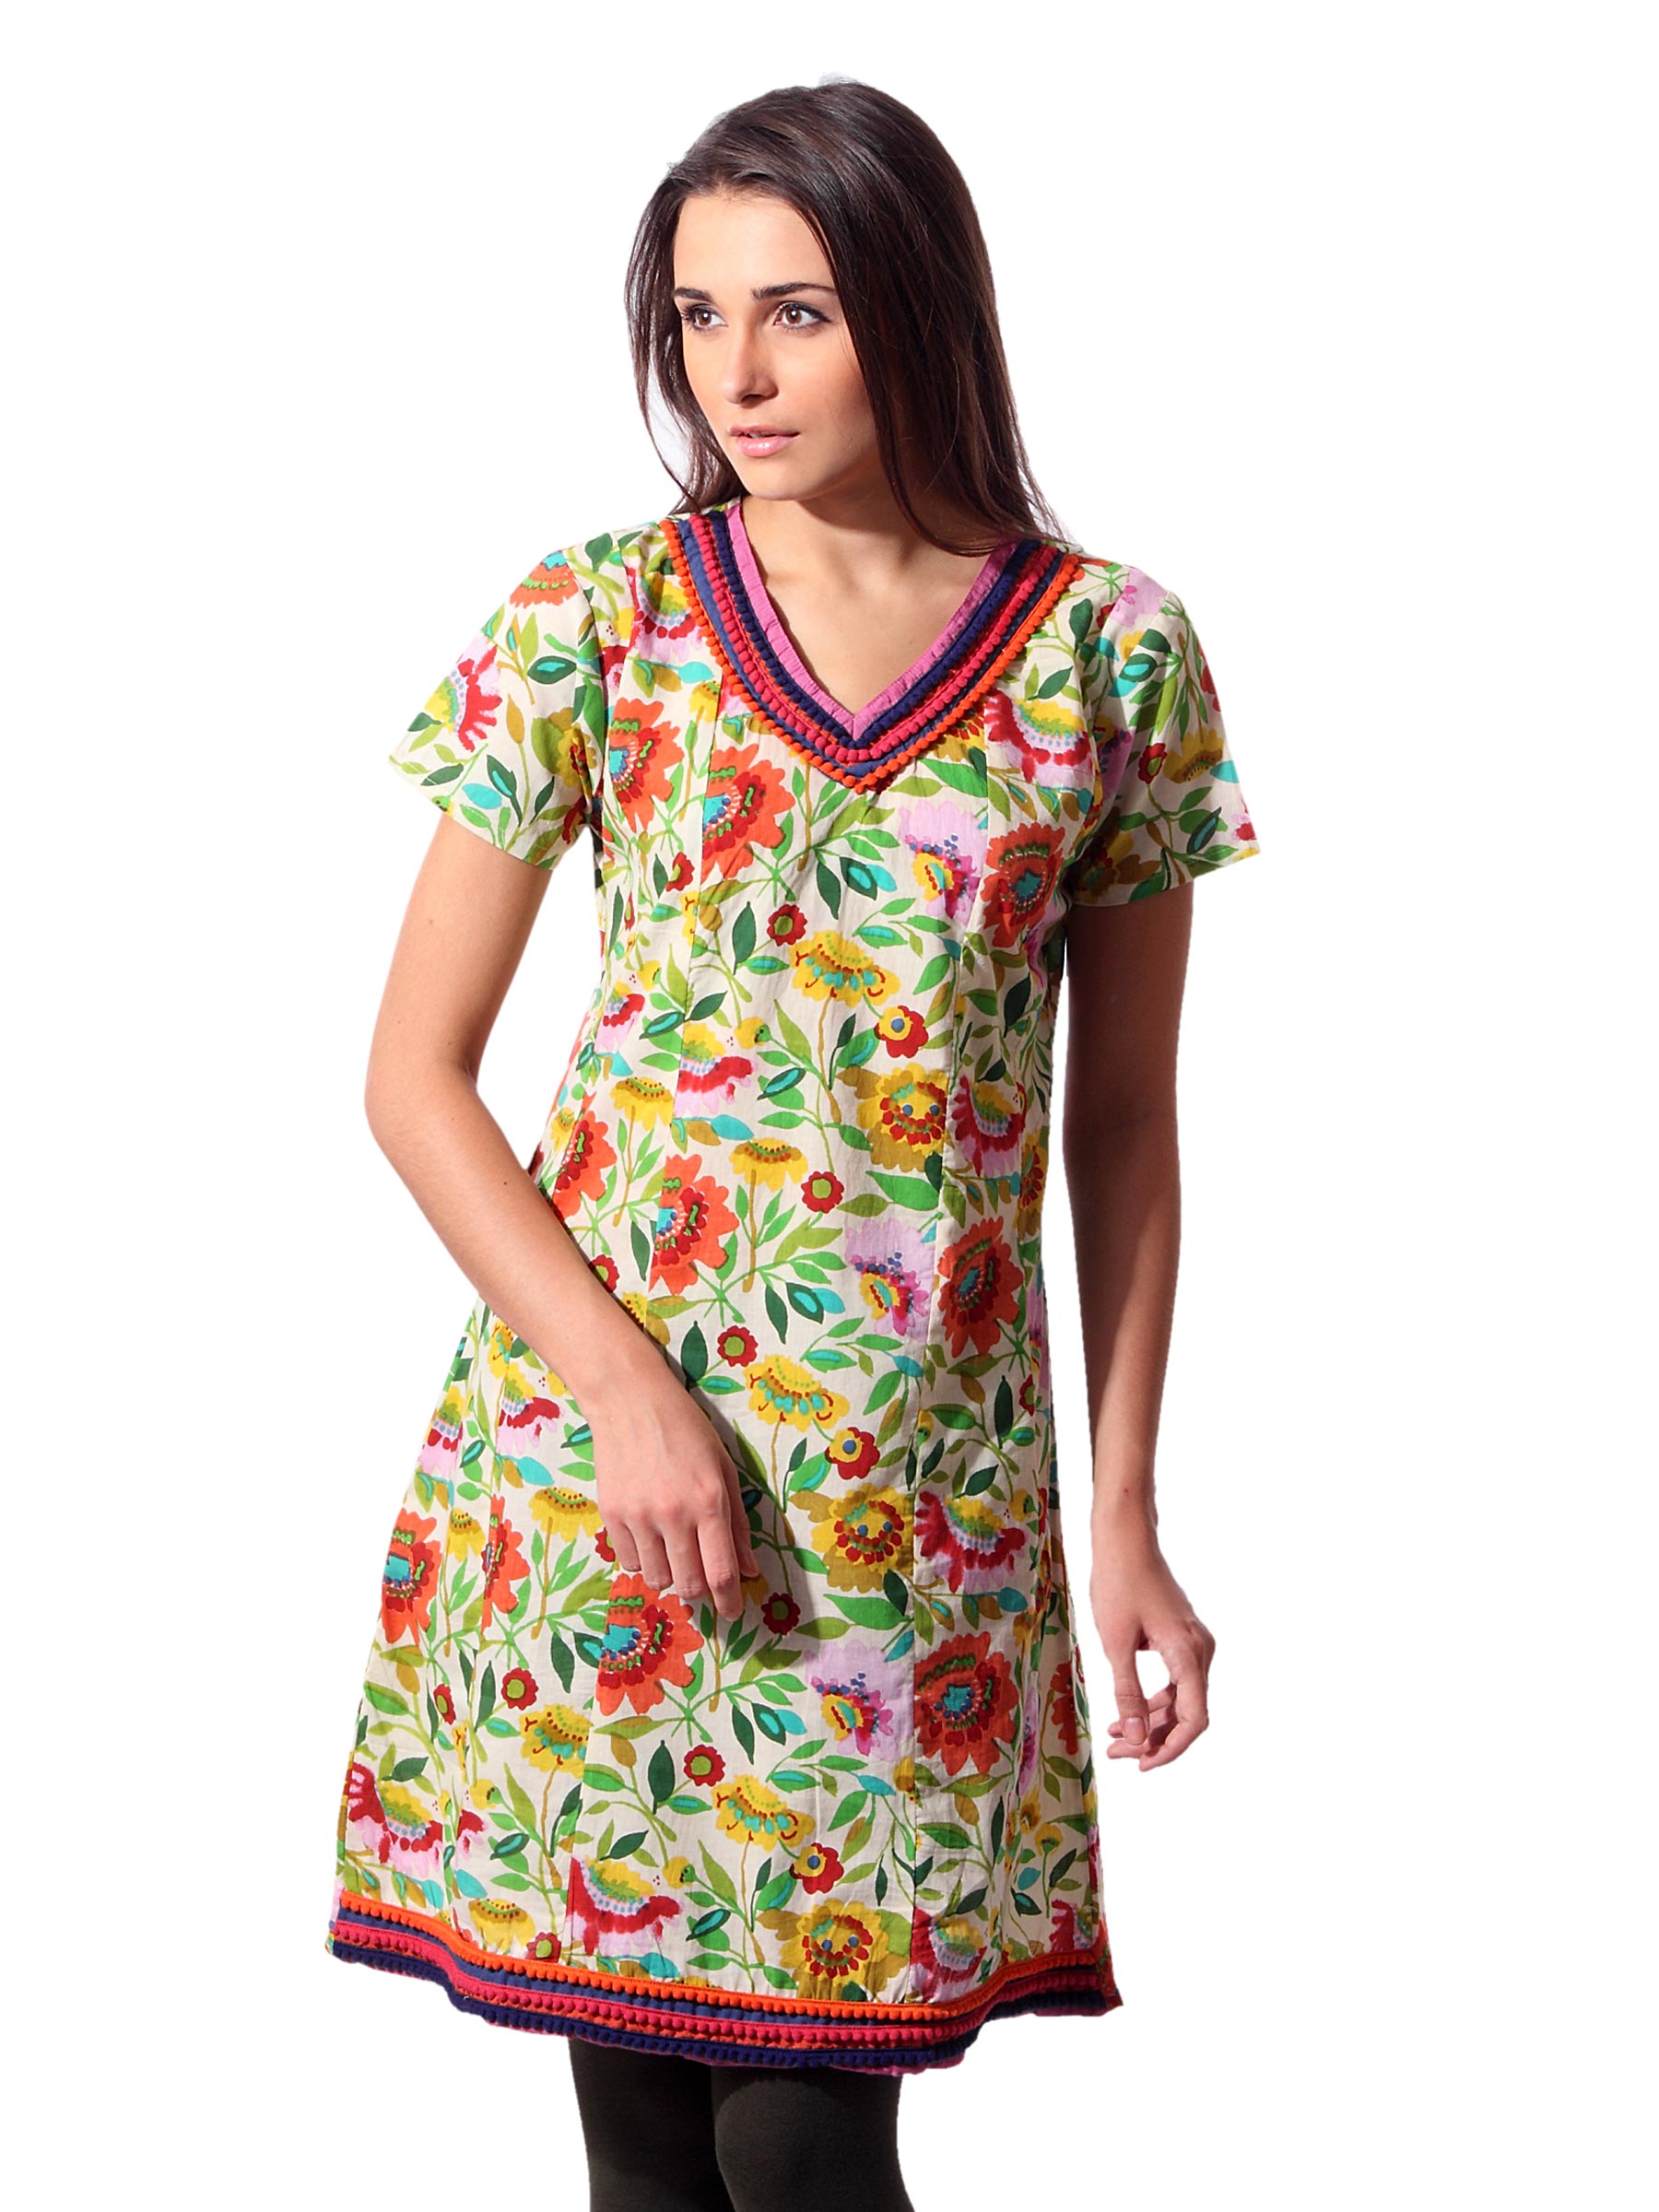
Mother Earth Women Printed Floral Kurta
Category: Apparel / Topwear / Kurtas
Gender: Women
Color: Green
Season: Summer 2012
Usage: Ethnic